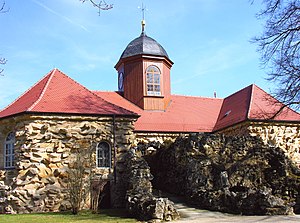
Bayreuth / Ensemble af haver og bygninger af Hermitage
Det Gamle Slot (bygget 1719-22) fra indgangen
Bayreuth er en tysk by i Oberfranken ved Nürnberg. Byen har ca. 75.000 indbyggere, og den er verdenskendt for de store årlige Wagner-festspil.